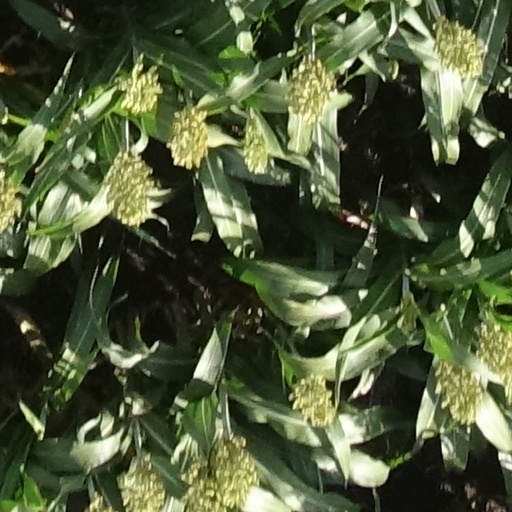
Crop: sorghum